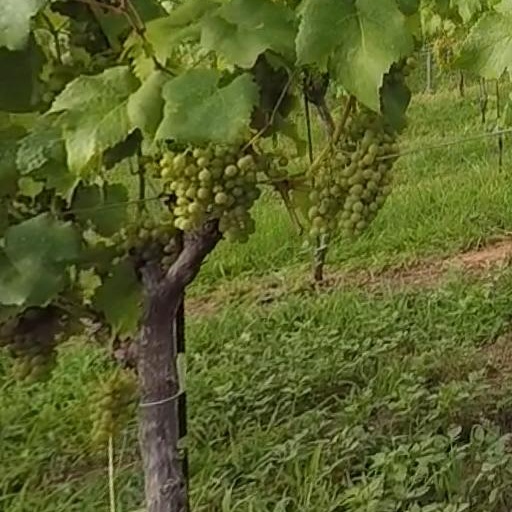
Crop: grape